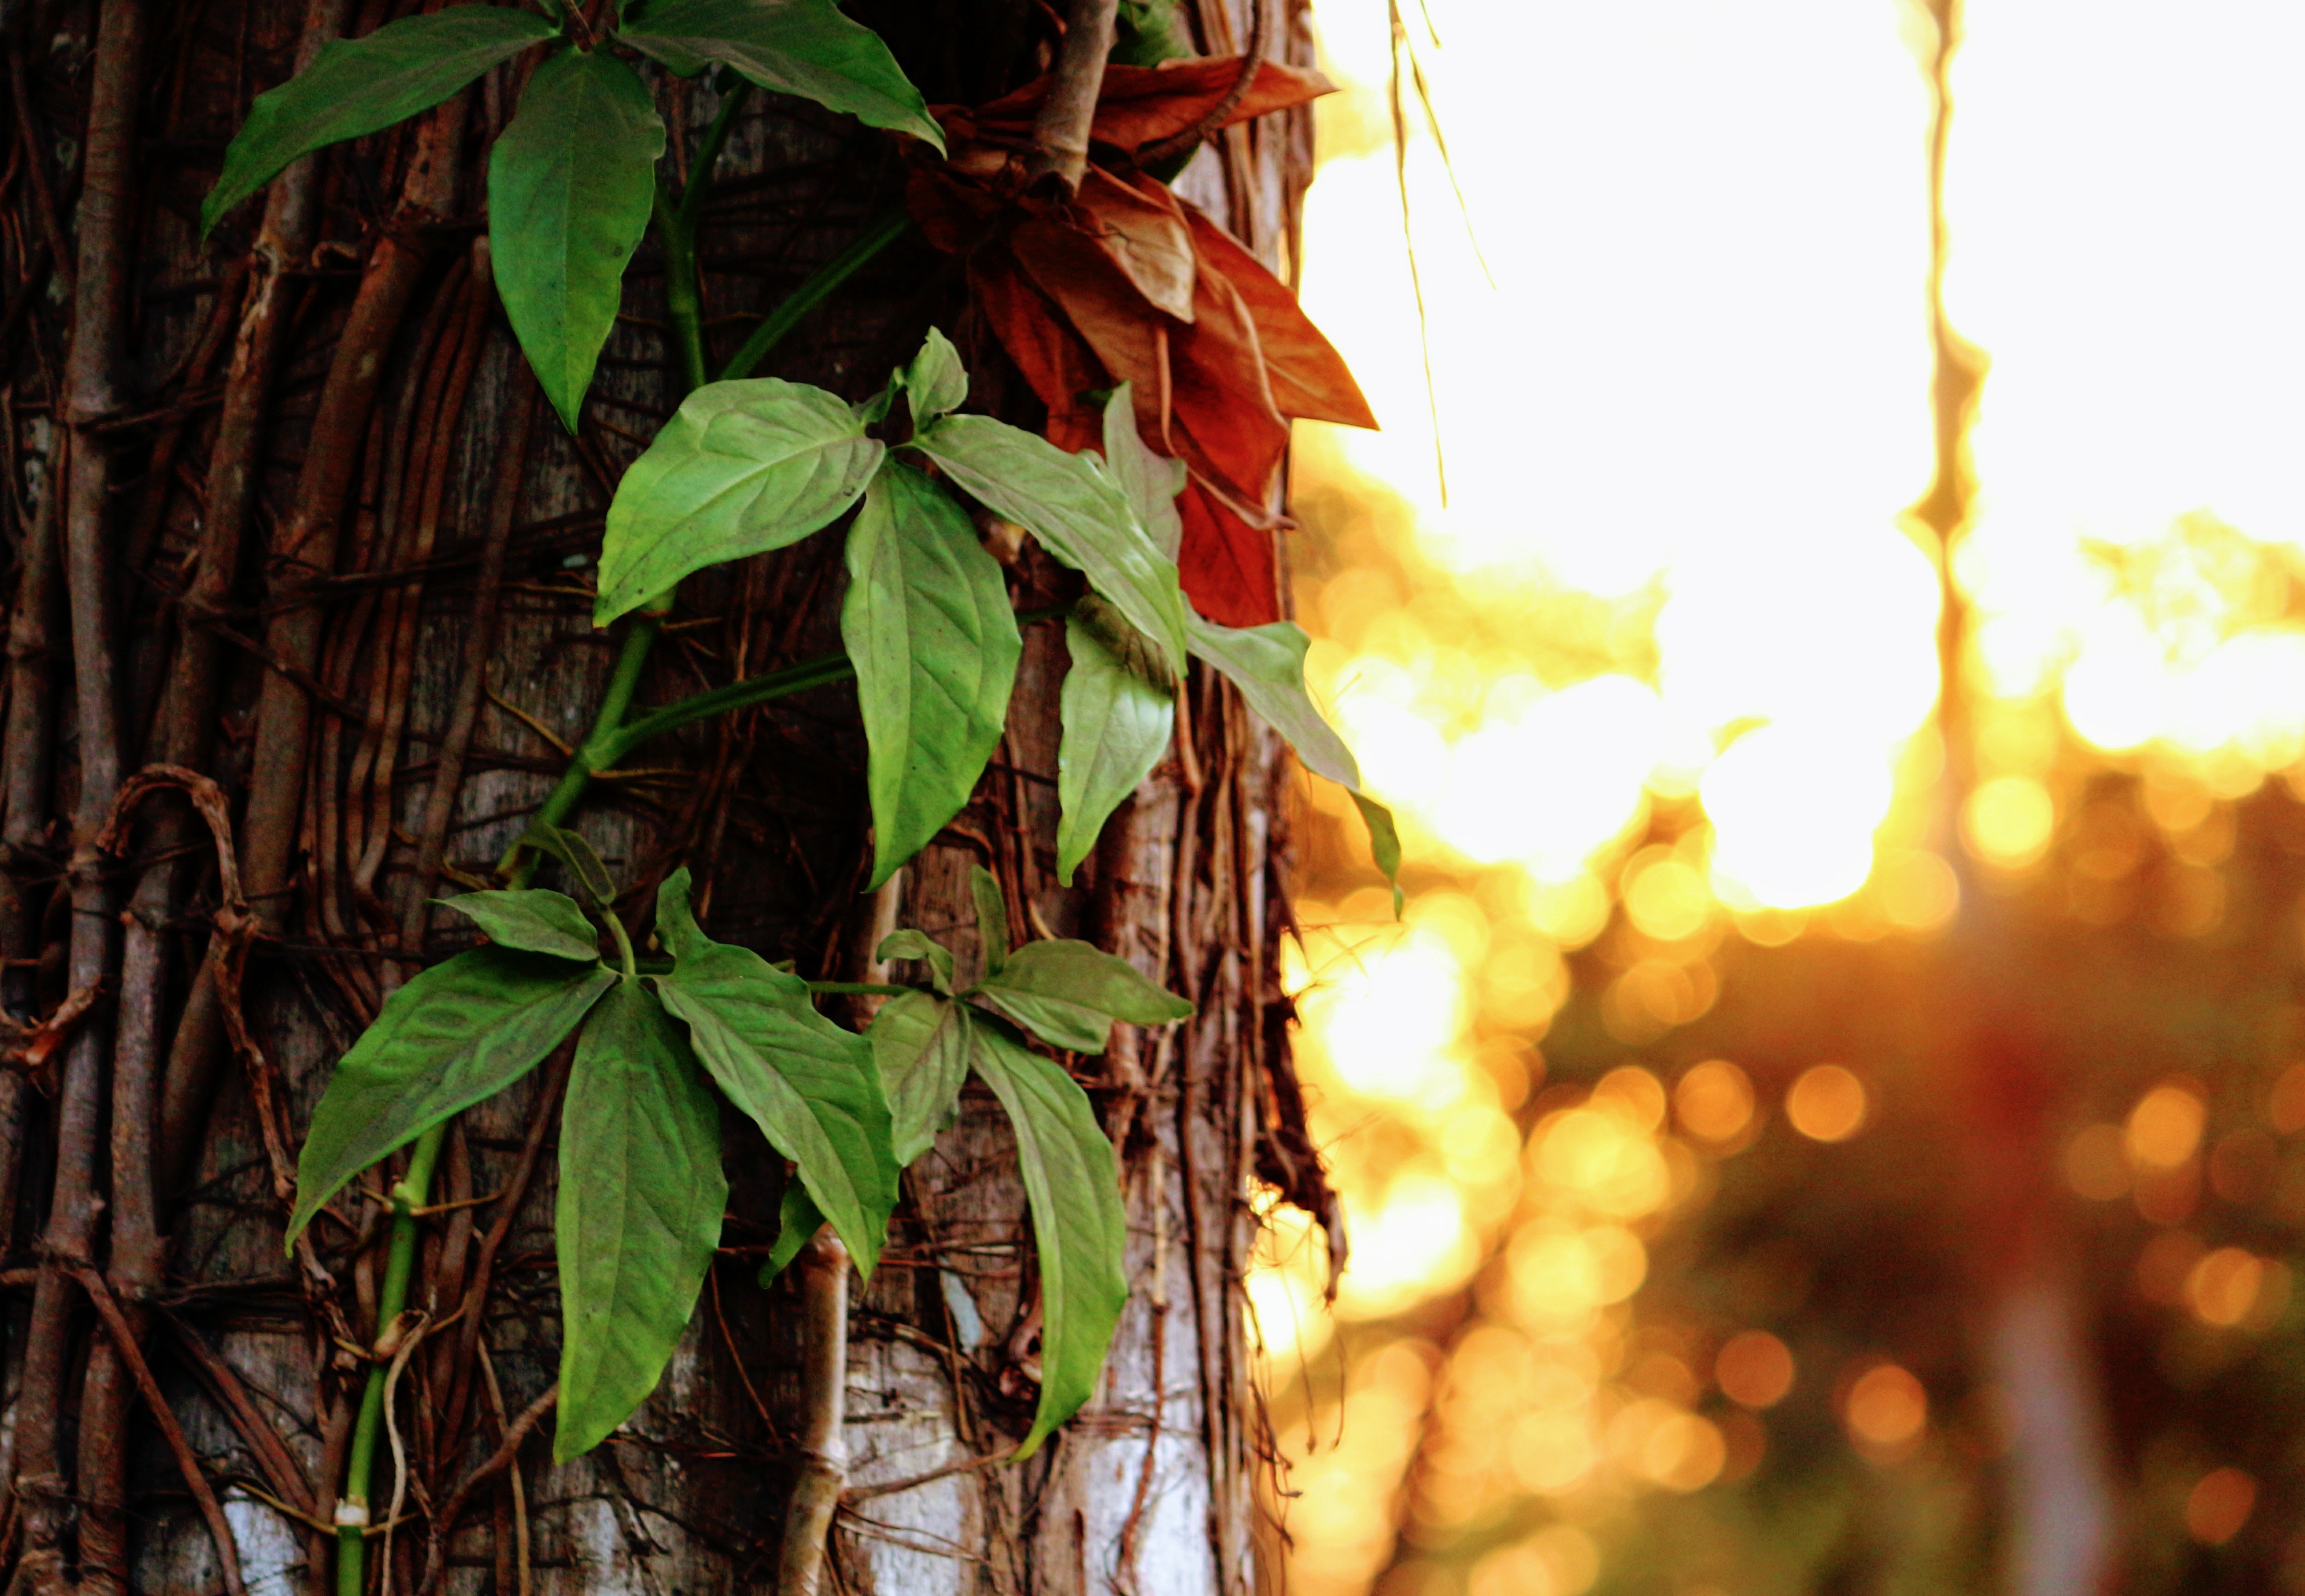
leaf, tree, vegetation, green, light, sunlight, natural environment, plant, branch, botany, woody plant, trunk, sky, twig, flower, plant stem, photography, forest, wood, autumn, jungle, Tints and shades